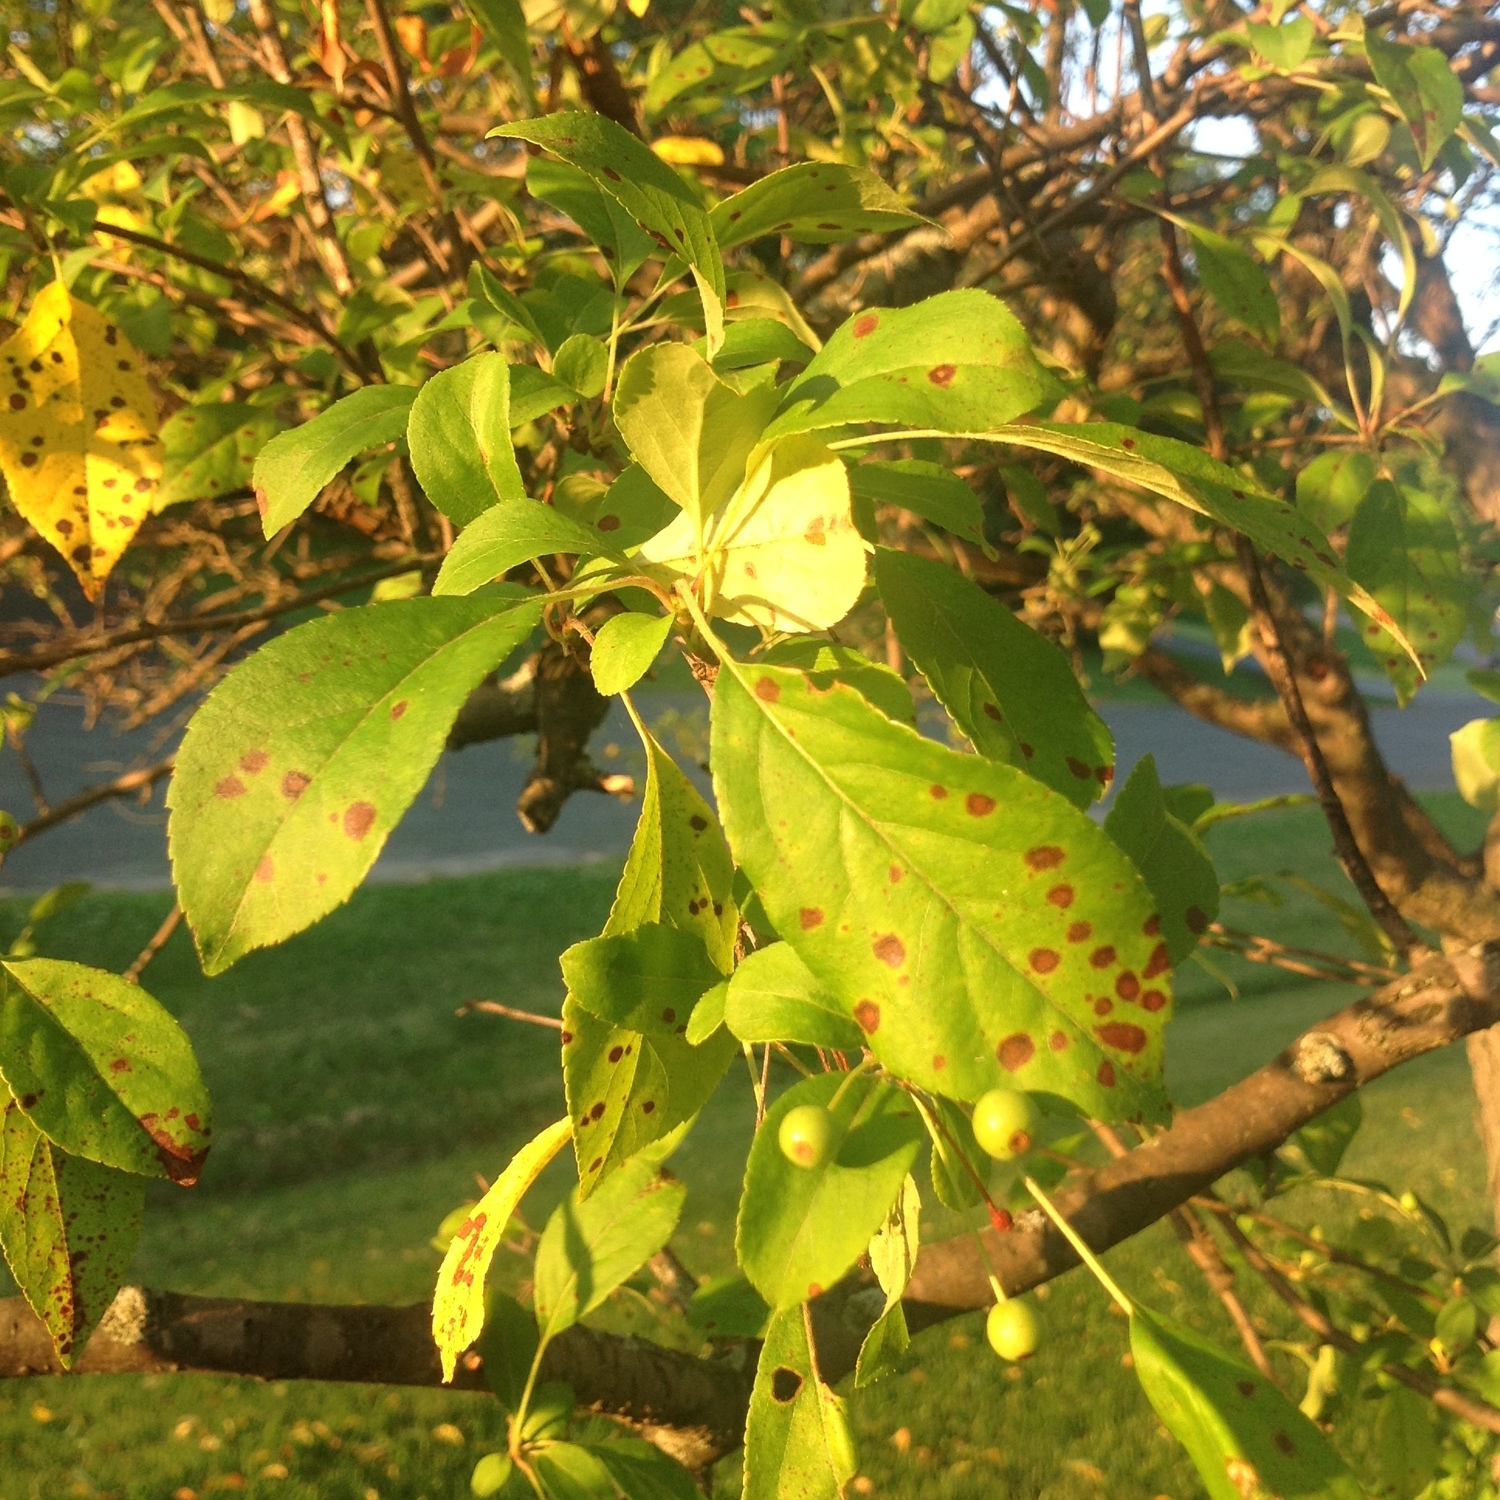
Labels: Apple Scab Leaf, Apple Scab Leaf, Apple Scab Leaf, Apple Scab Leaf, Apple Scab Leaf, Apple Scab Leaf, Apple Scab Leaf, Apple Scab Leaf, Apple Scab Leaf, Apple Scab Leaf